Aguinaldo Silva

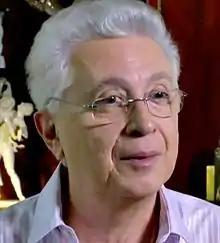

Aguinaldo Silva (Carpina, 7 June 1943) is a Brazilian Emmy-winning telenovela writer born in Carpina, Brazil.